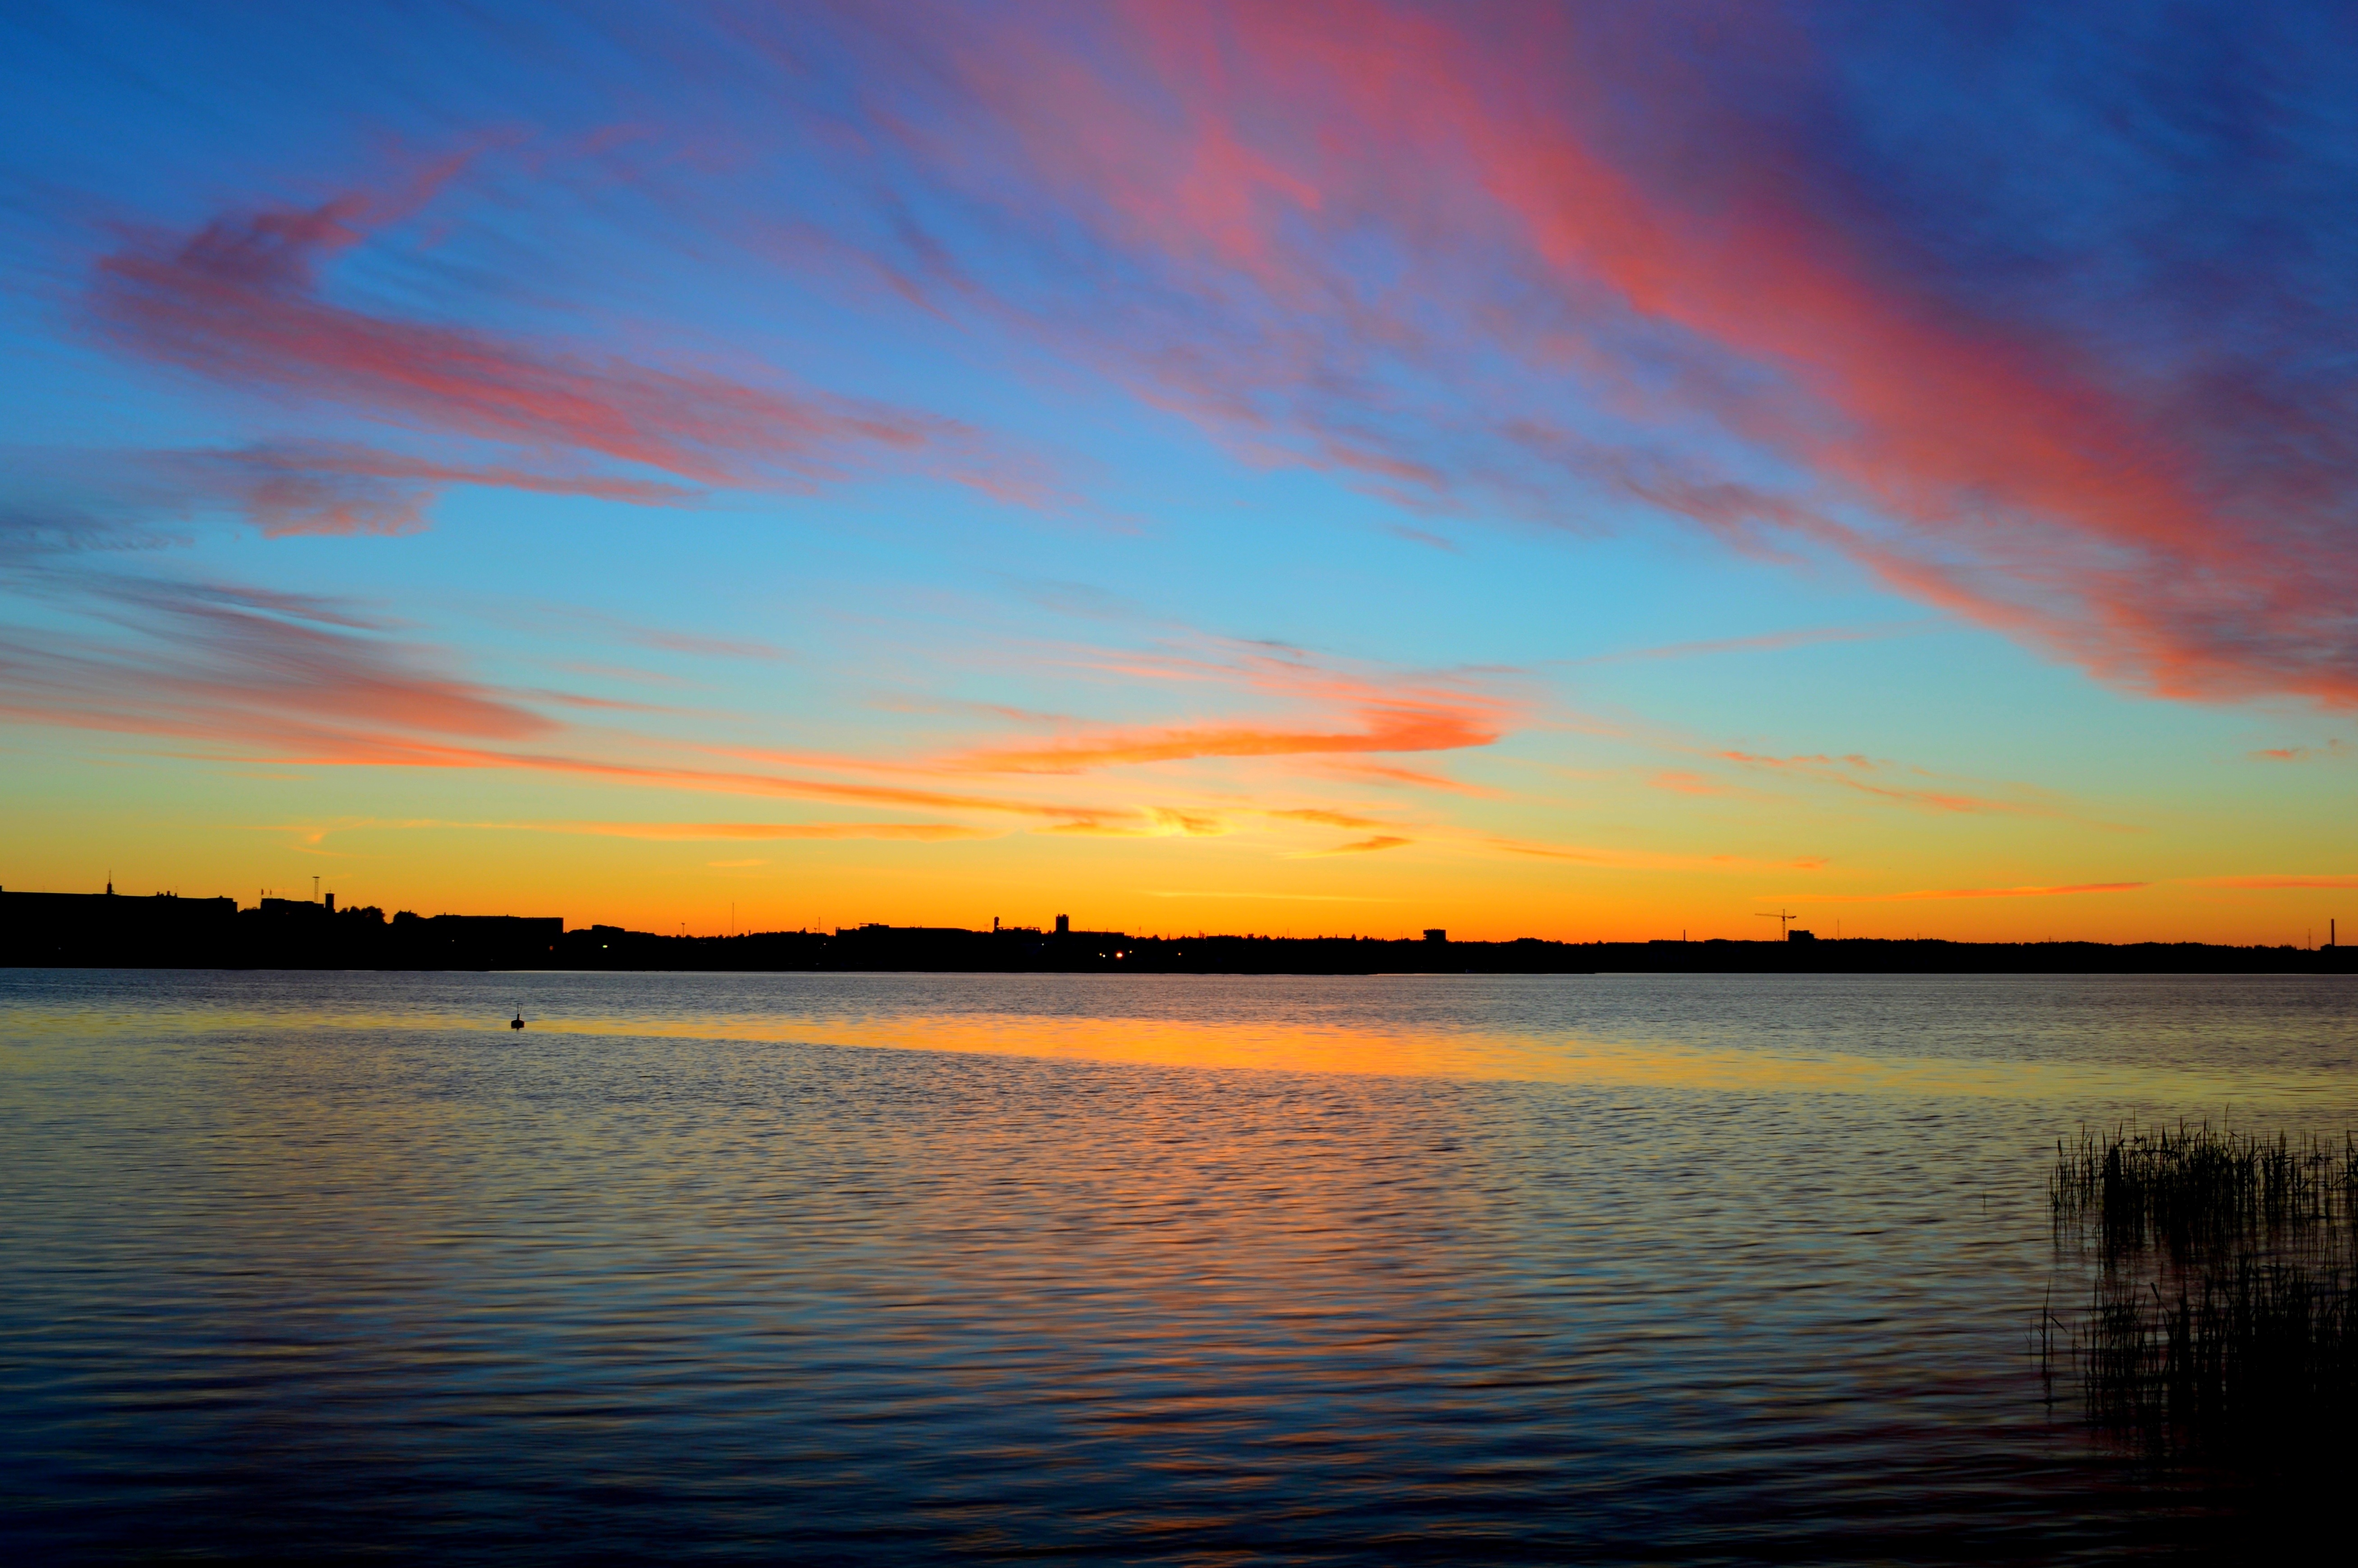
landscape, sea, water, horizon, cloud, sky, sunrise, sunset, sunlight, morning, shore, lake, dawn, city, atmosphere, river, dusk, evening, reflection, calm, reservoir, wetland, beautiful, finland, helsinki, loch, finnish, afterglow, red sky at morning